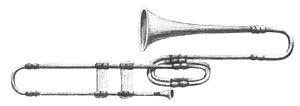
Le trombone est un instrument de musique à vent et à embouchure de la famille des cuivres clairs. Le terme désigne implicitement le trombone à coulisse caractérisé par l'utilisation d'une coulisse télescopique, mais il existe également des modèles de trombone à pistons. Le trombone à coulisse est l'un des rares instruments à vent dont la maîtrise ne nécessite pas l'utilisation individuelle des doigts.